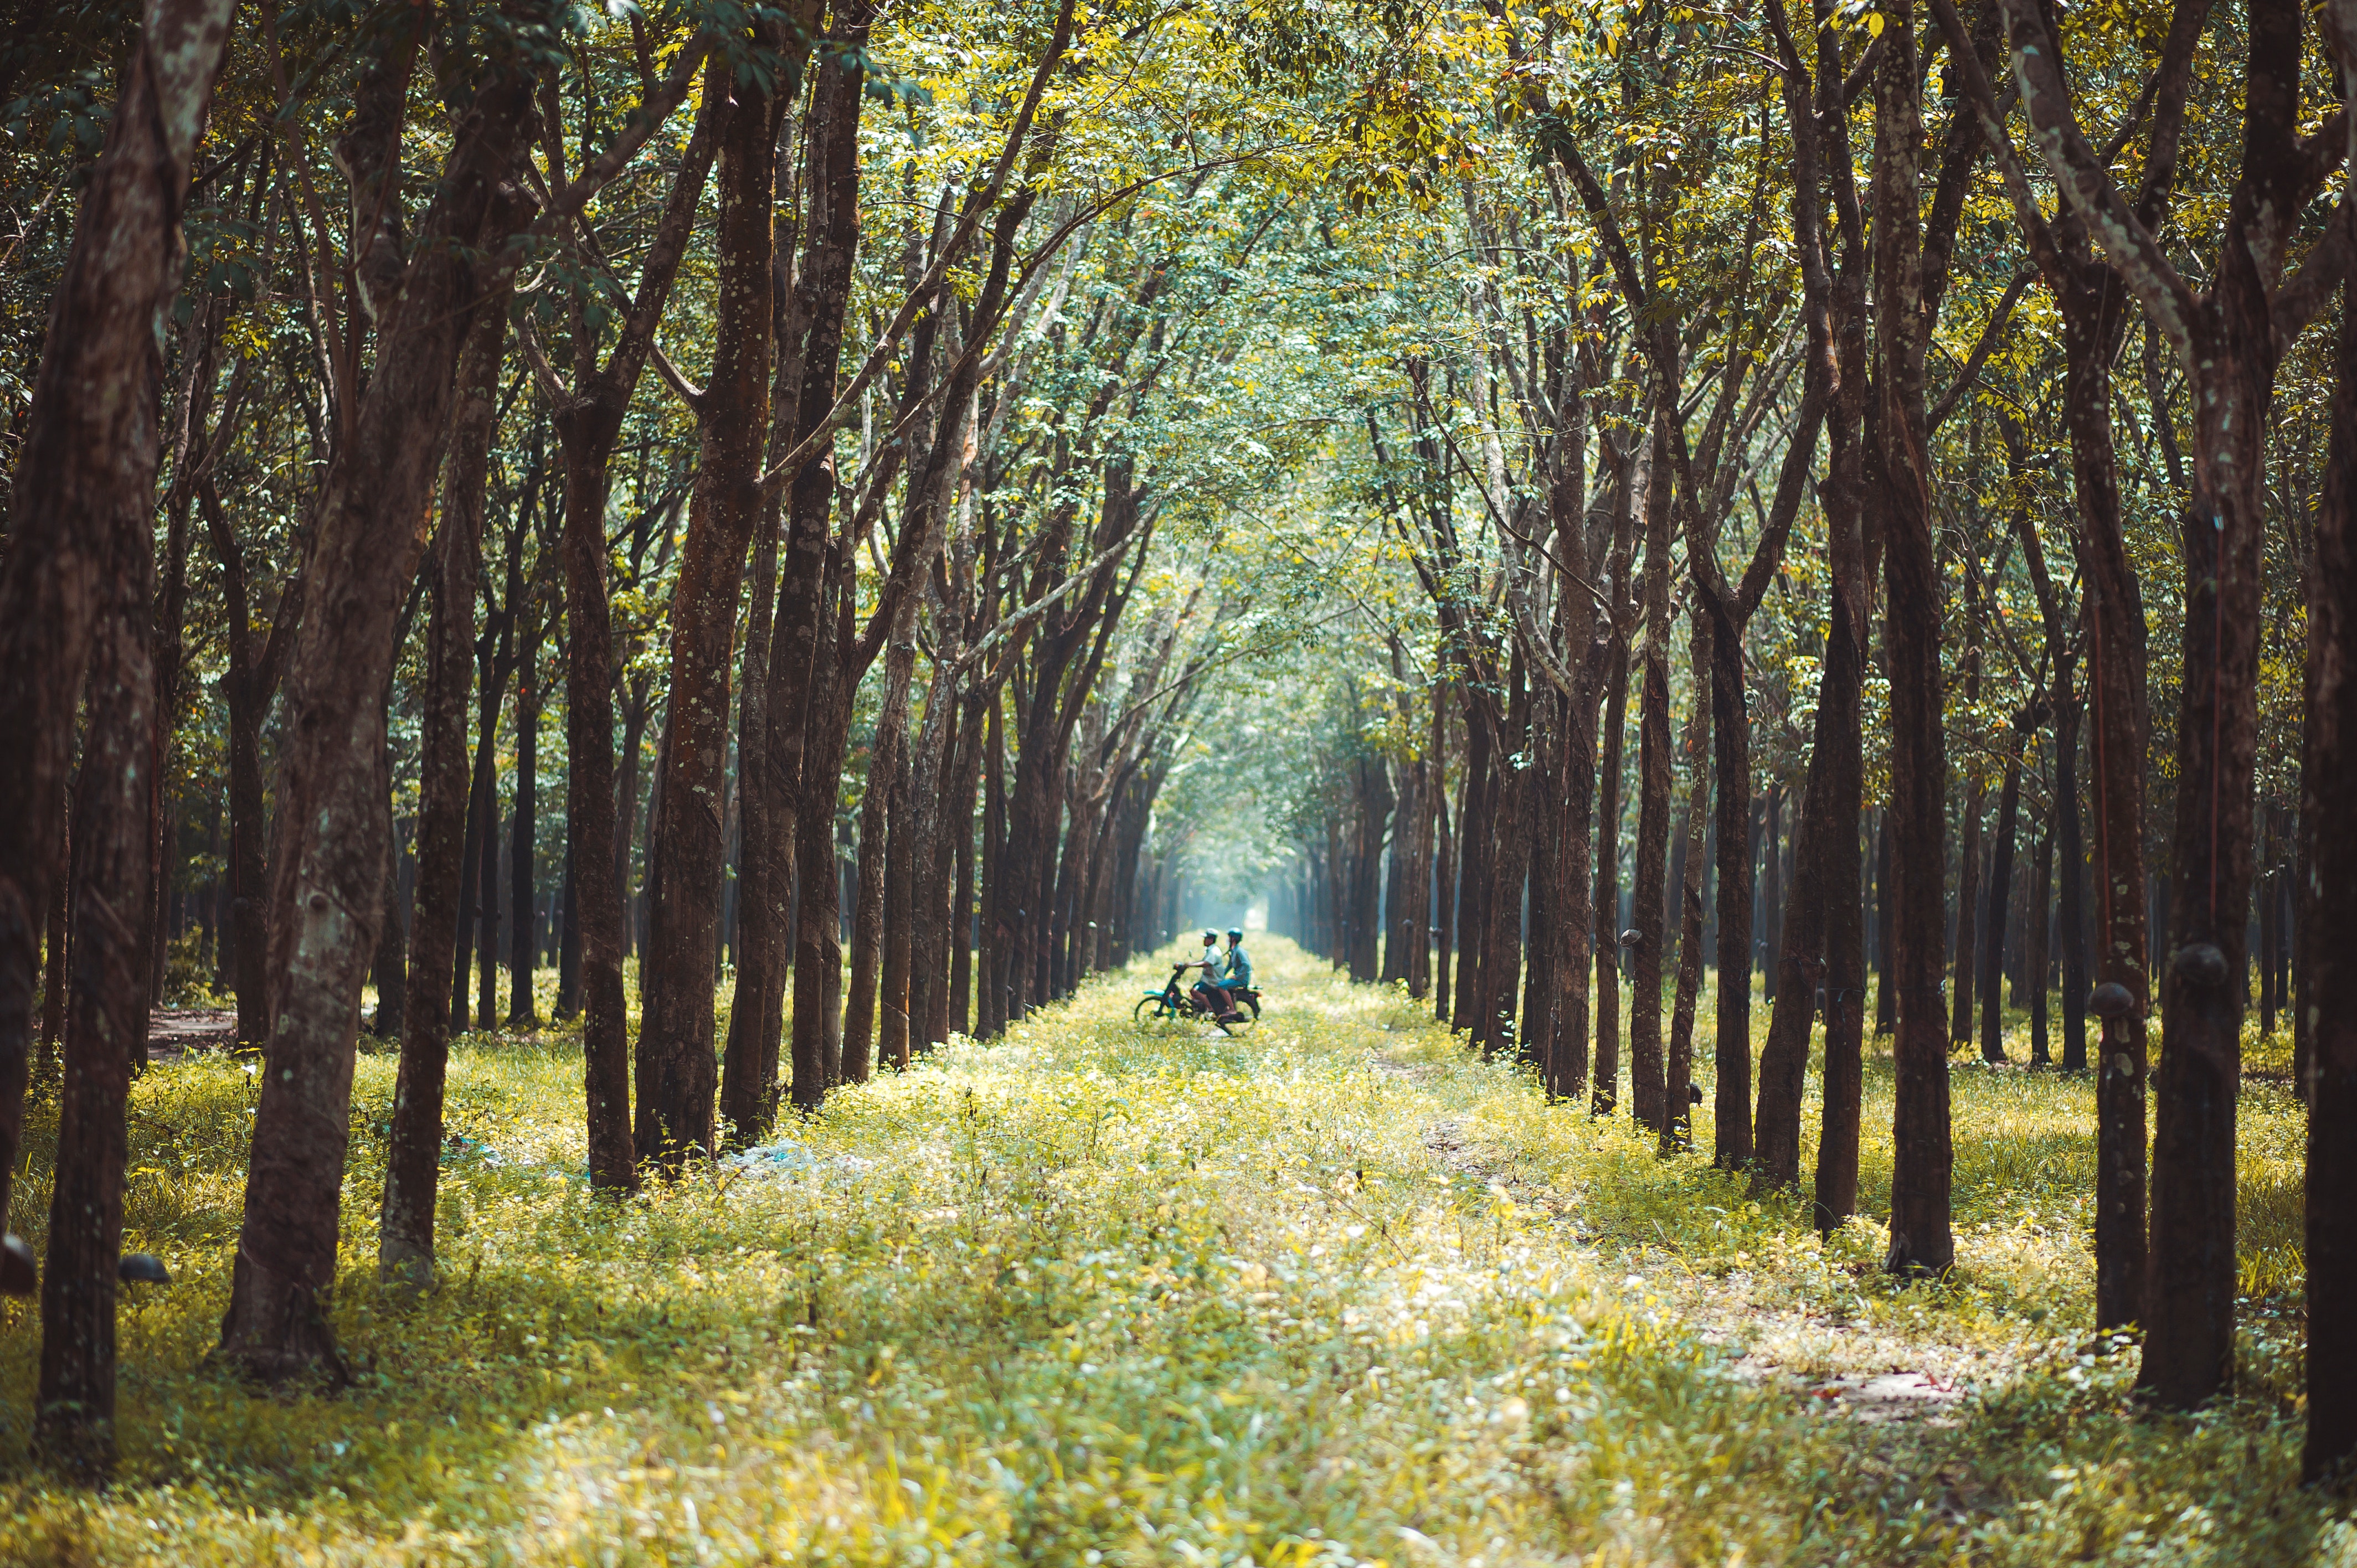
tree, natural landscape, People in nature, forest, nature, natural environment, woodland, green, sunlight, grove, biome, light, nature reserve, woody plant, Northern hardwood forest, old growth forest, leaf, temperate broadleaf and mixed forest, wood, plant, grass, temperate coniferous forest, spruce fir forest, spring, trunk, tropical and subtropical coniferous forests, autumn, branch, road, trail, landscape, rural area, path, valdivian temperate rain forest, deciduous, dirt road, plant stem, thoroughfare, plantation